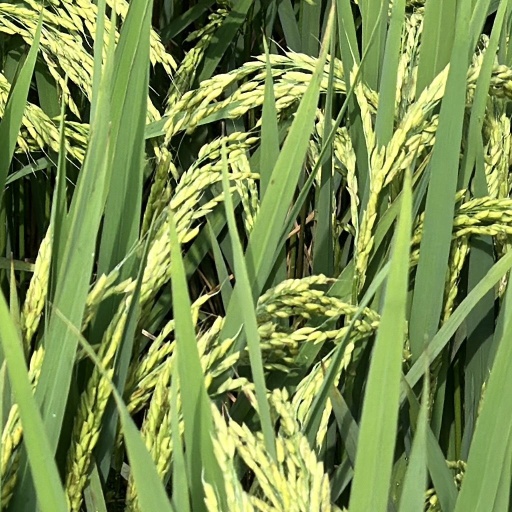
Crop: rice